List of birds of South Carolina

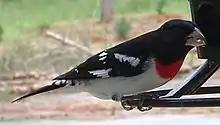
Rose-breasted grosbeak

The cardinals are a family of robust seed-eating passerines with strong bills. They typically live in open woodland. The sexes usually have distinct plumage. Eleven species have been recorded in South Carolina.